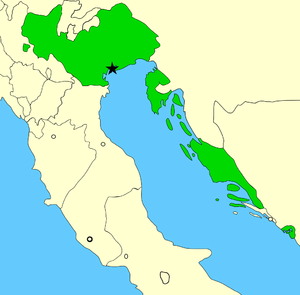
Republikken Venedig
Repùblica de Venesias geografiske placering
Republikken Venedig var en stat i Italien som udviklede sig fra byen Venedig og eksisterede i næsten 1.000 år. Republikken var uafhængig af Det byzantinske rige fra slutningen af 800-tallet til den ophørte i 1797 som følge af Napoleons invasion af området. Republikken Venedig var også kendt som Serenissima, som på latin betyder «den mest lysende».